Lyde Browne (antiquary)

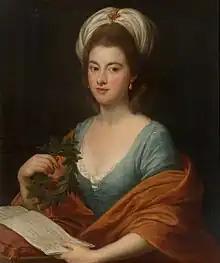
Portrait of his daughter, Frances Lyde Browne, by Pompeo Batoni, -1778

He married Margaret Barwell after 15 November 1751. He and his wife Margaret had a son also named Lyde Browne and five other children.